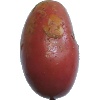
Label: Potato Red Washed 1